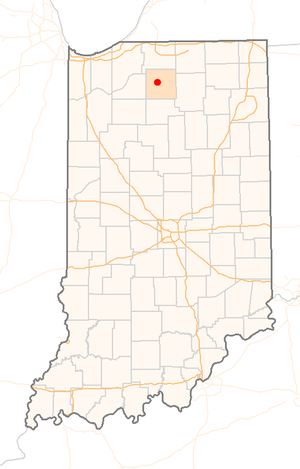
Plymouth (Indiana)
Plymouths beliggenhed i Indiana
Plymouth er en amerikansk by og administrativt centrum i det amerikanske county Marshall County, i staten Indiana. I 2010 havde byen et indbyggertal på 10.033.